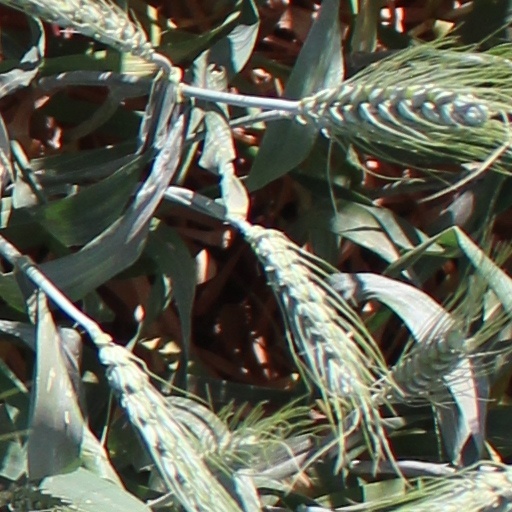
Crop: wheat